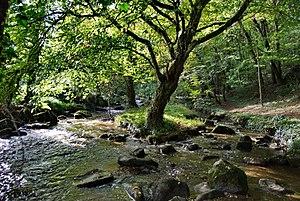
Lanrelas - Les chaos de la Rance (site des Aulnais)
Lanrelas [lɑ̃ʁəla] est une commune française située dans le département des Côtes-d'Armor, en région Bretagne. Ses habitants sont les Lanrelasiens et les Lanrelasiennes.